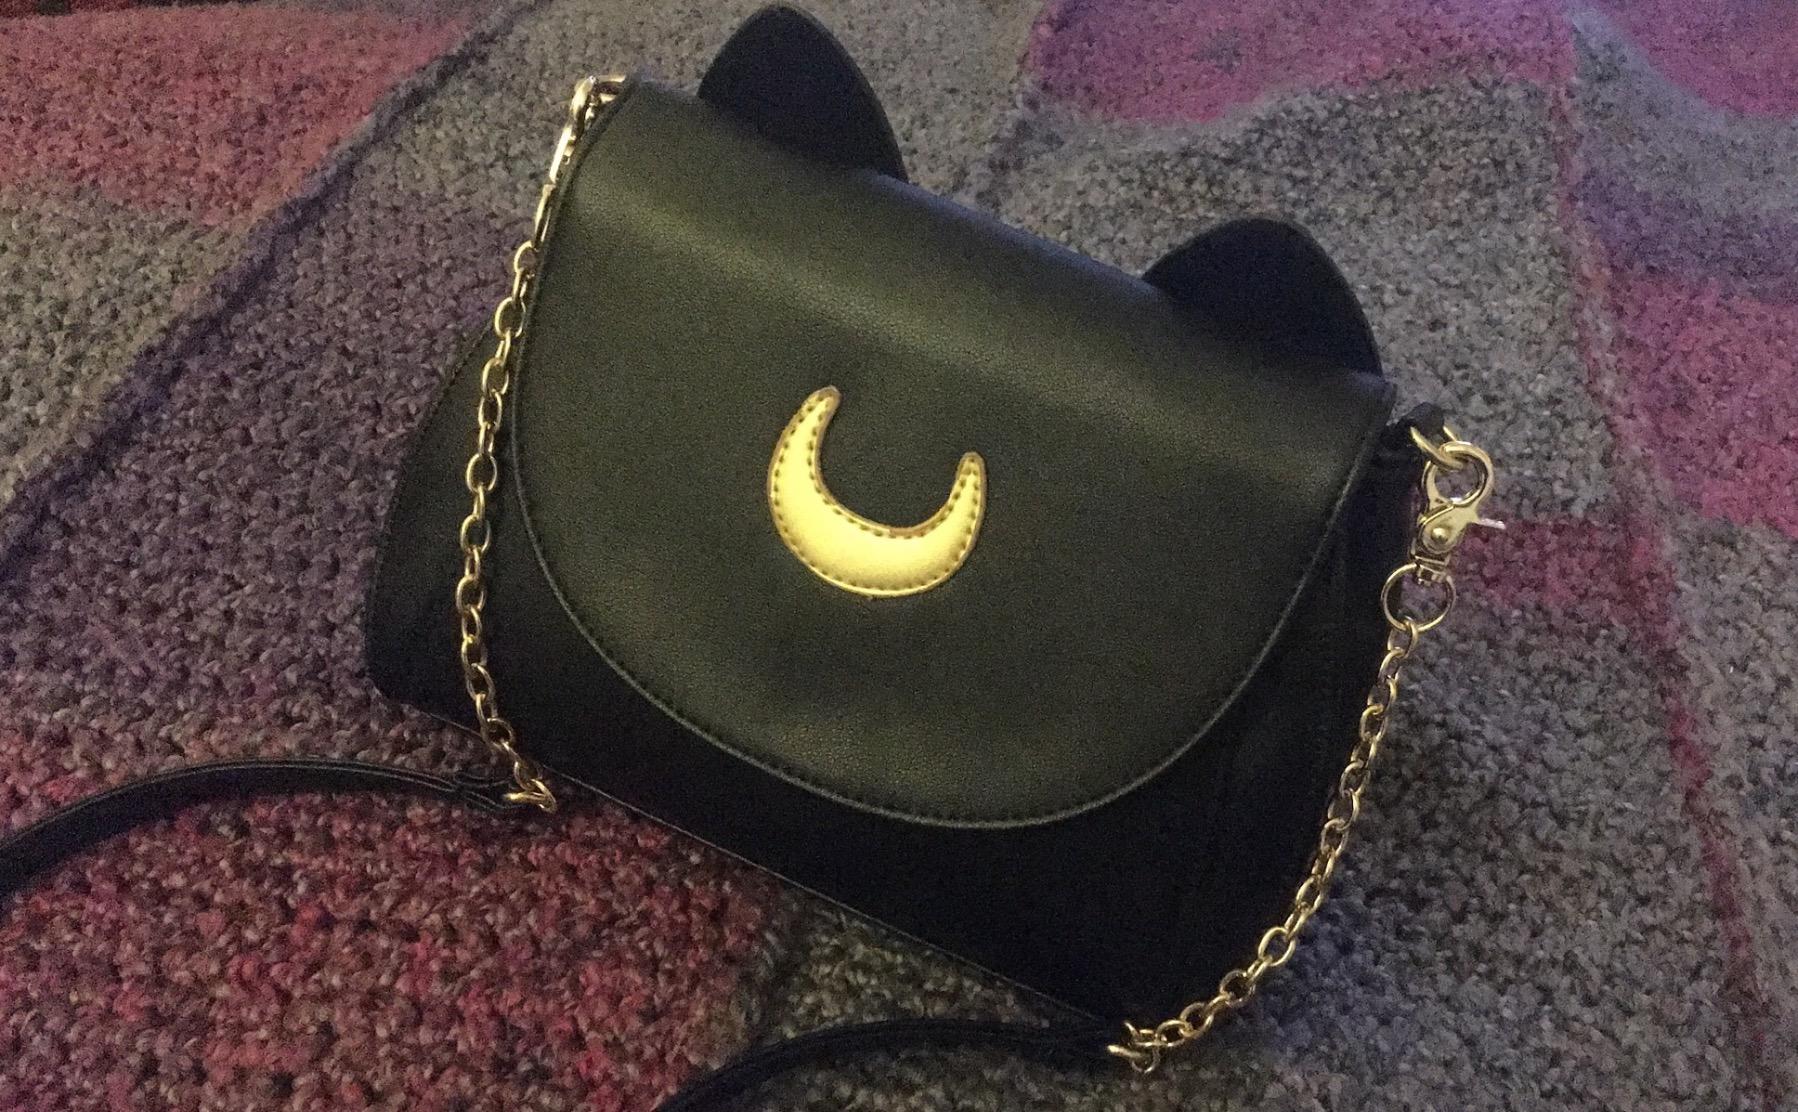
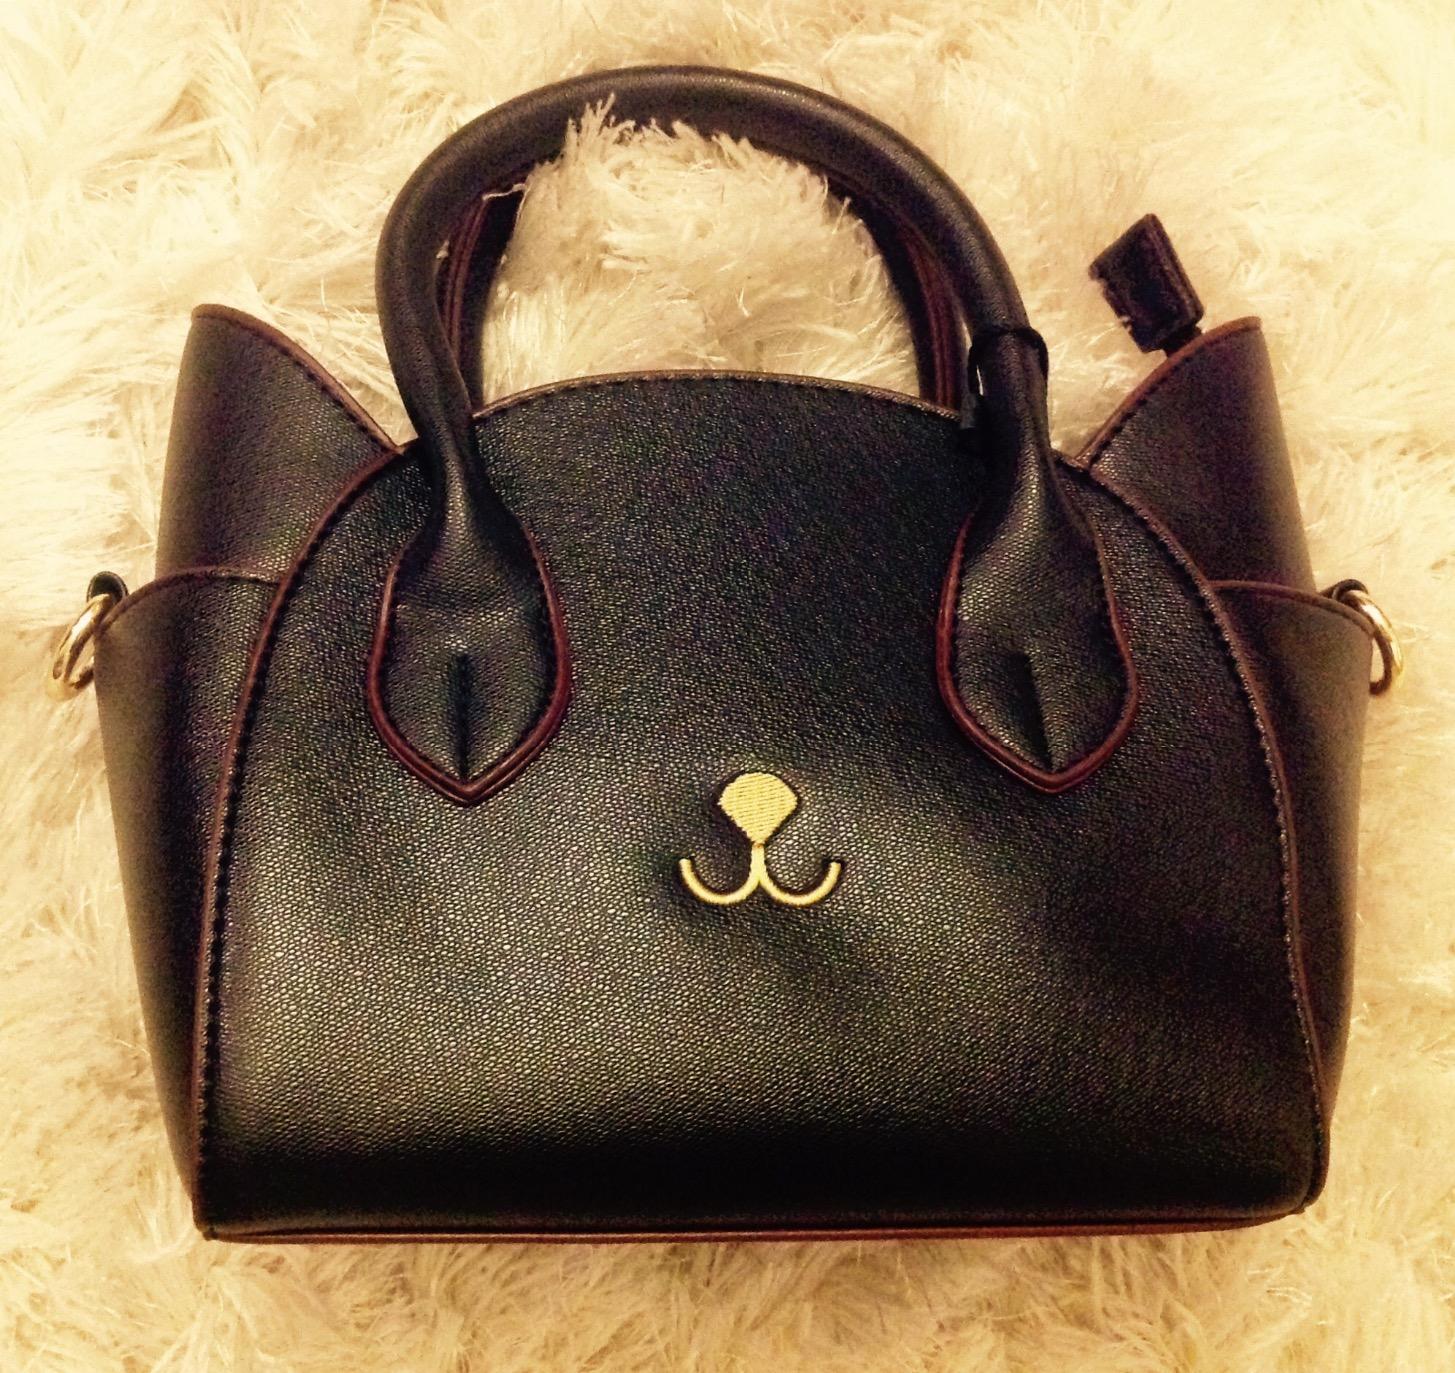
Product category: accessories_handbag
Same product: no